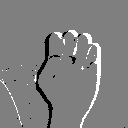
ASL letter: s